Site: brandenburg
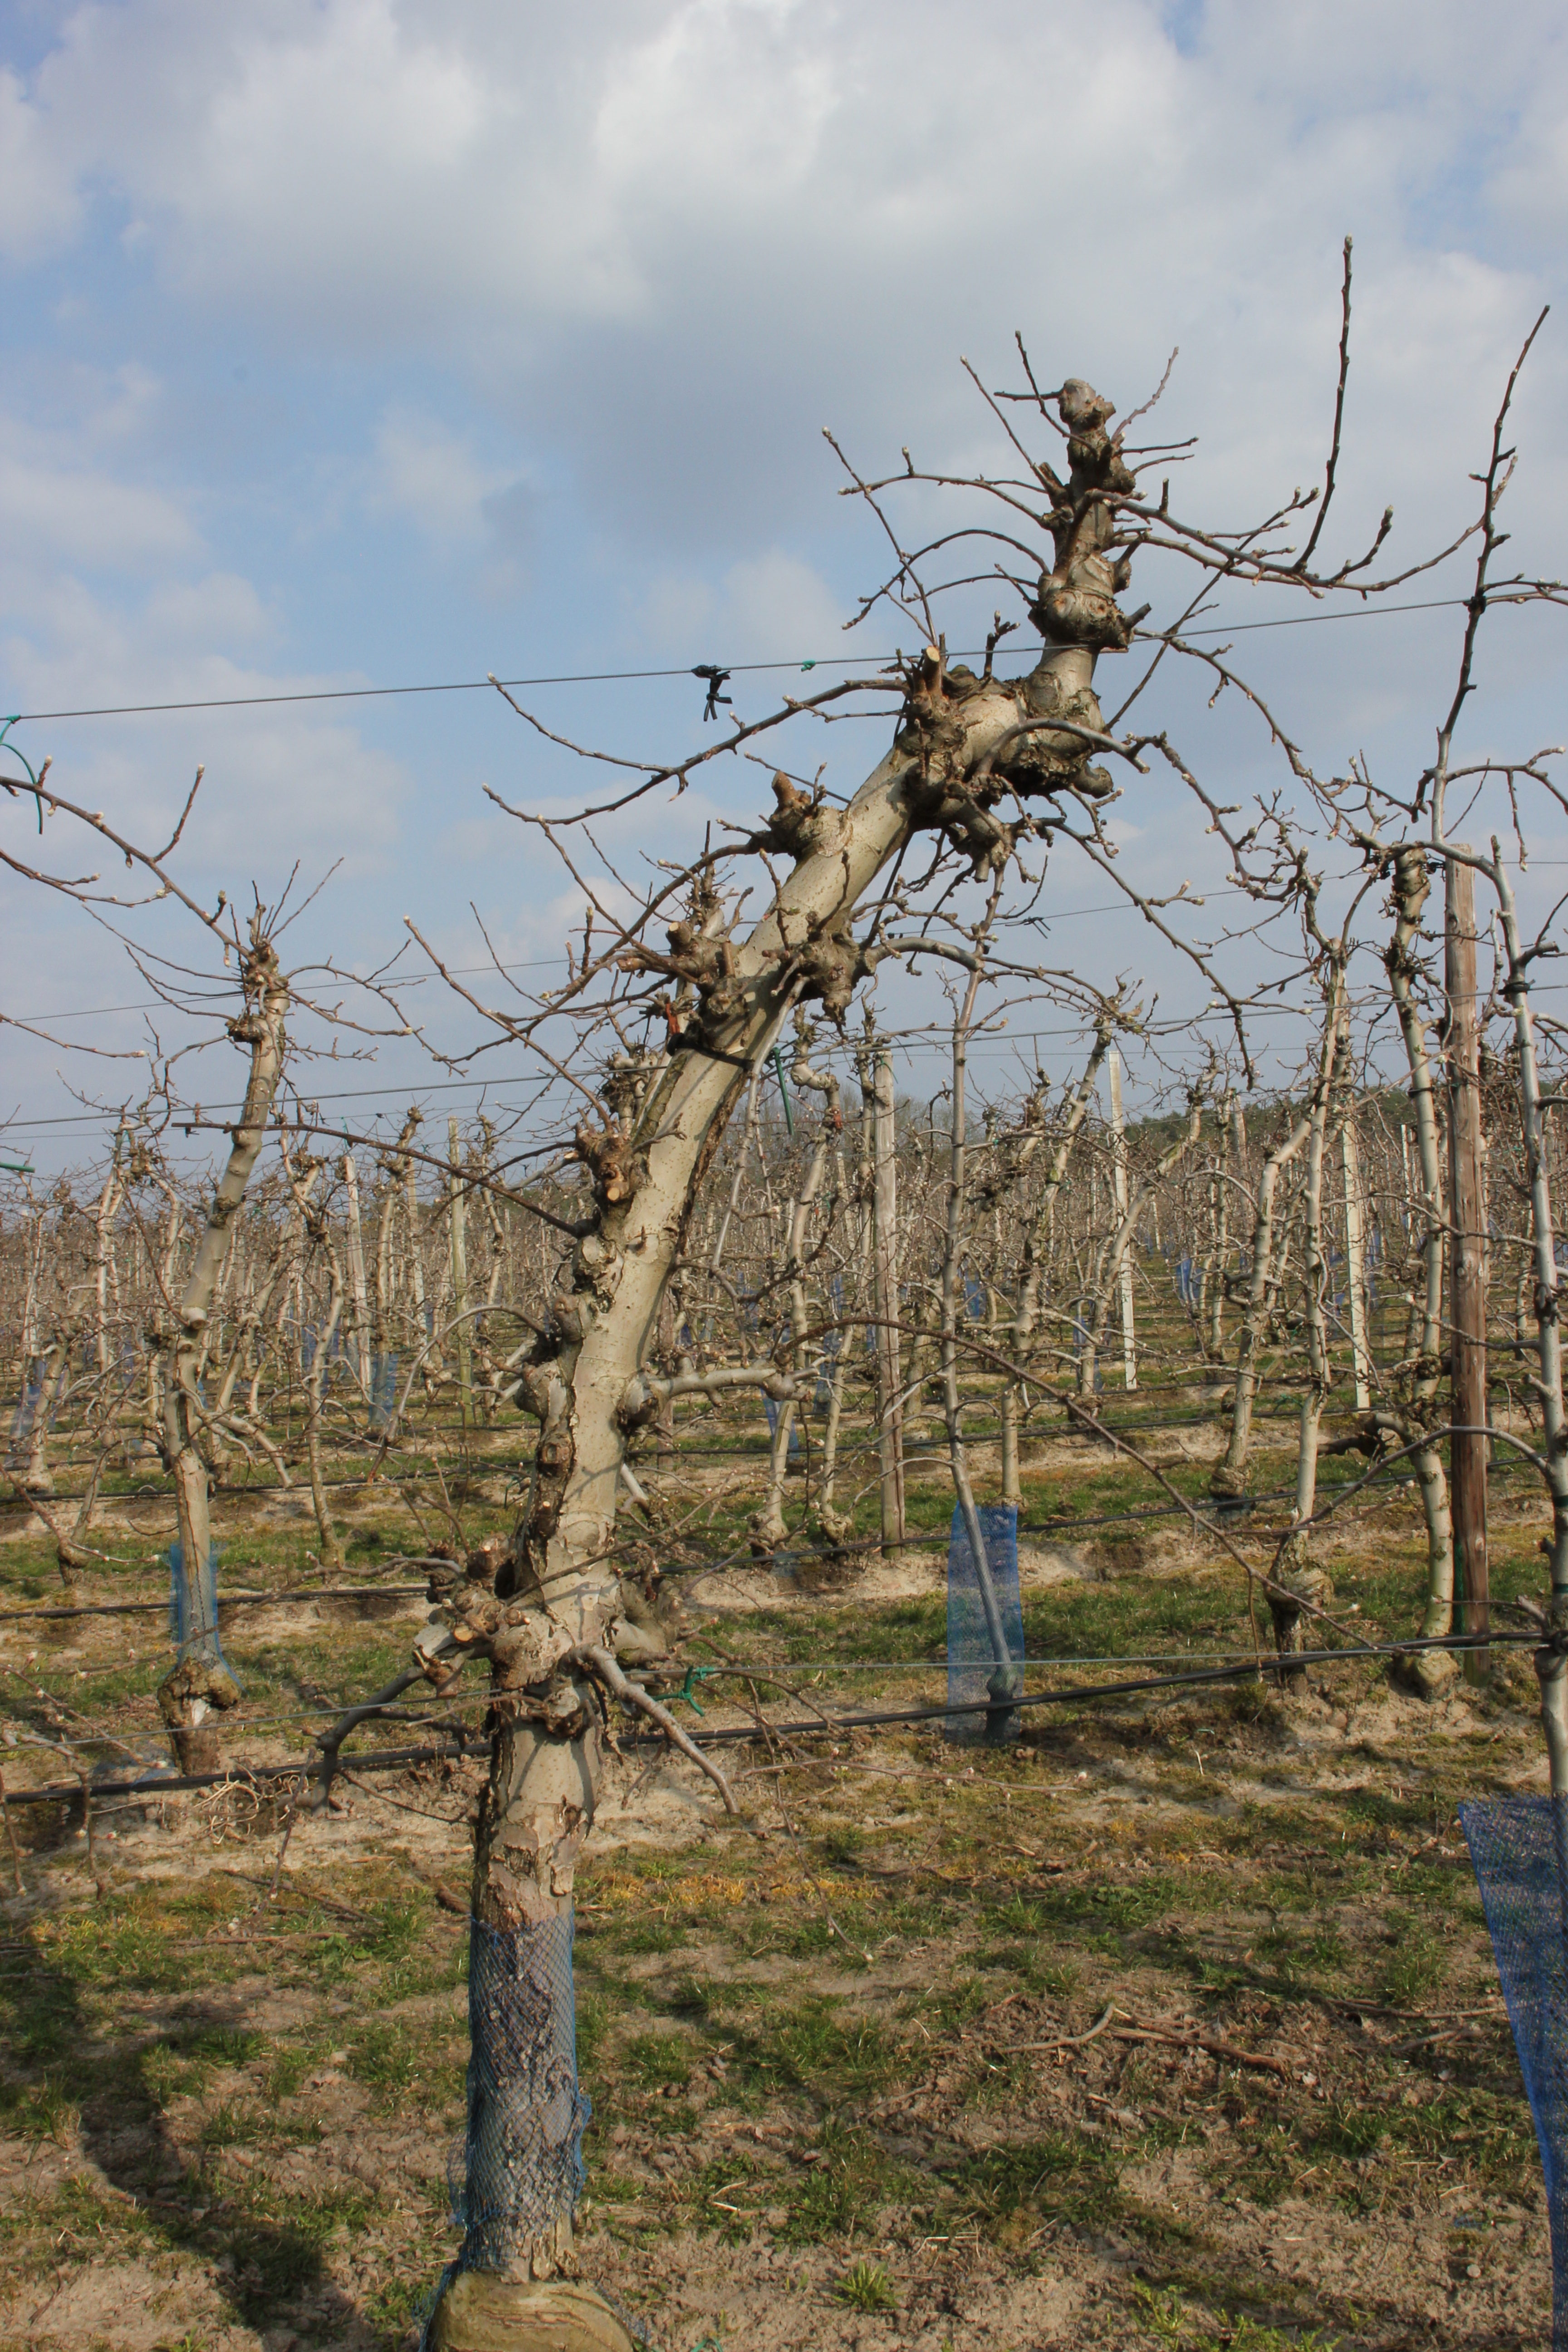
Growth stage (BBCH 03): Bud development